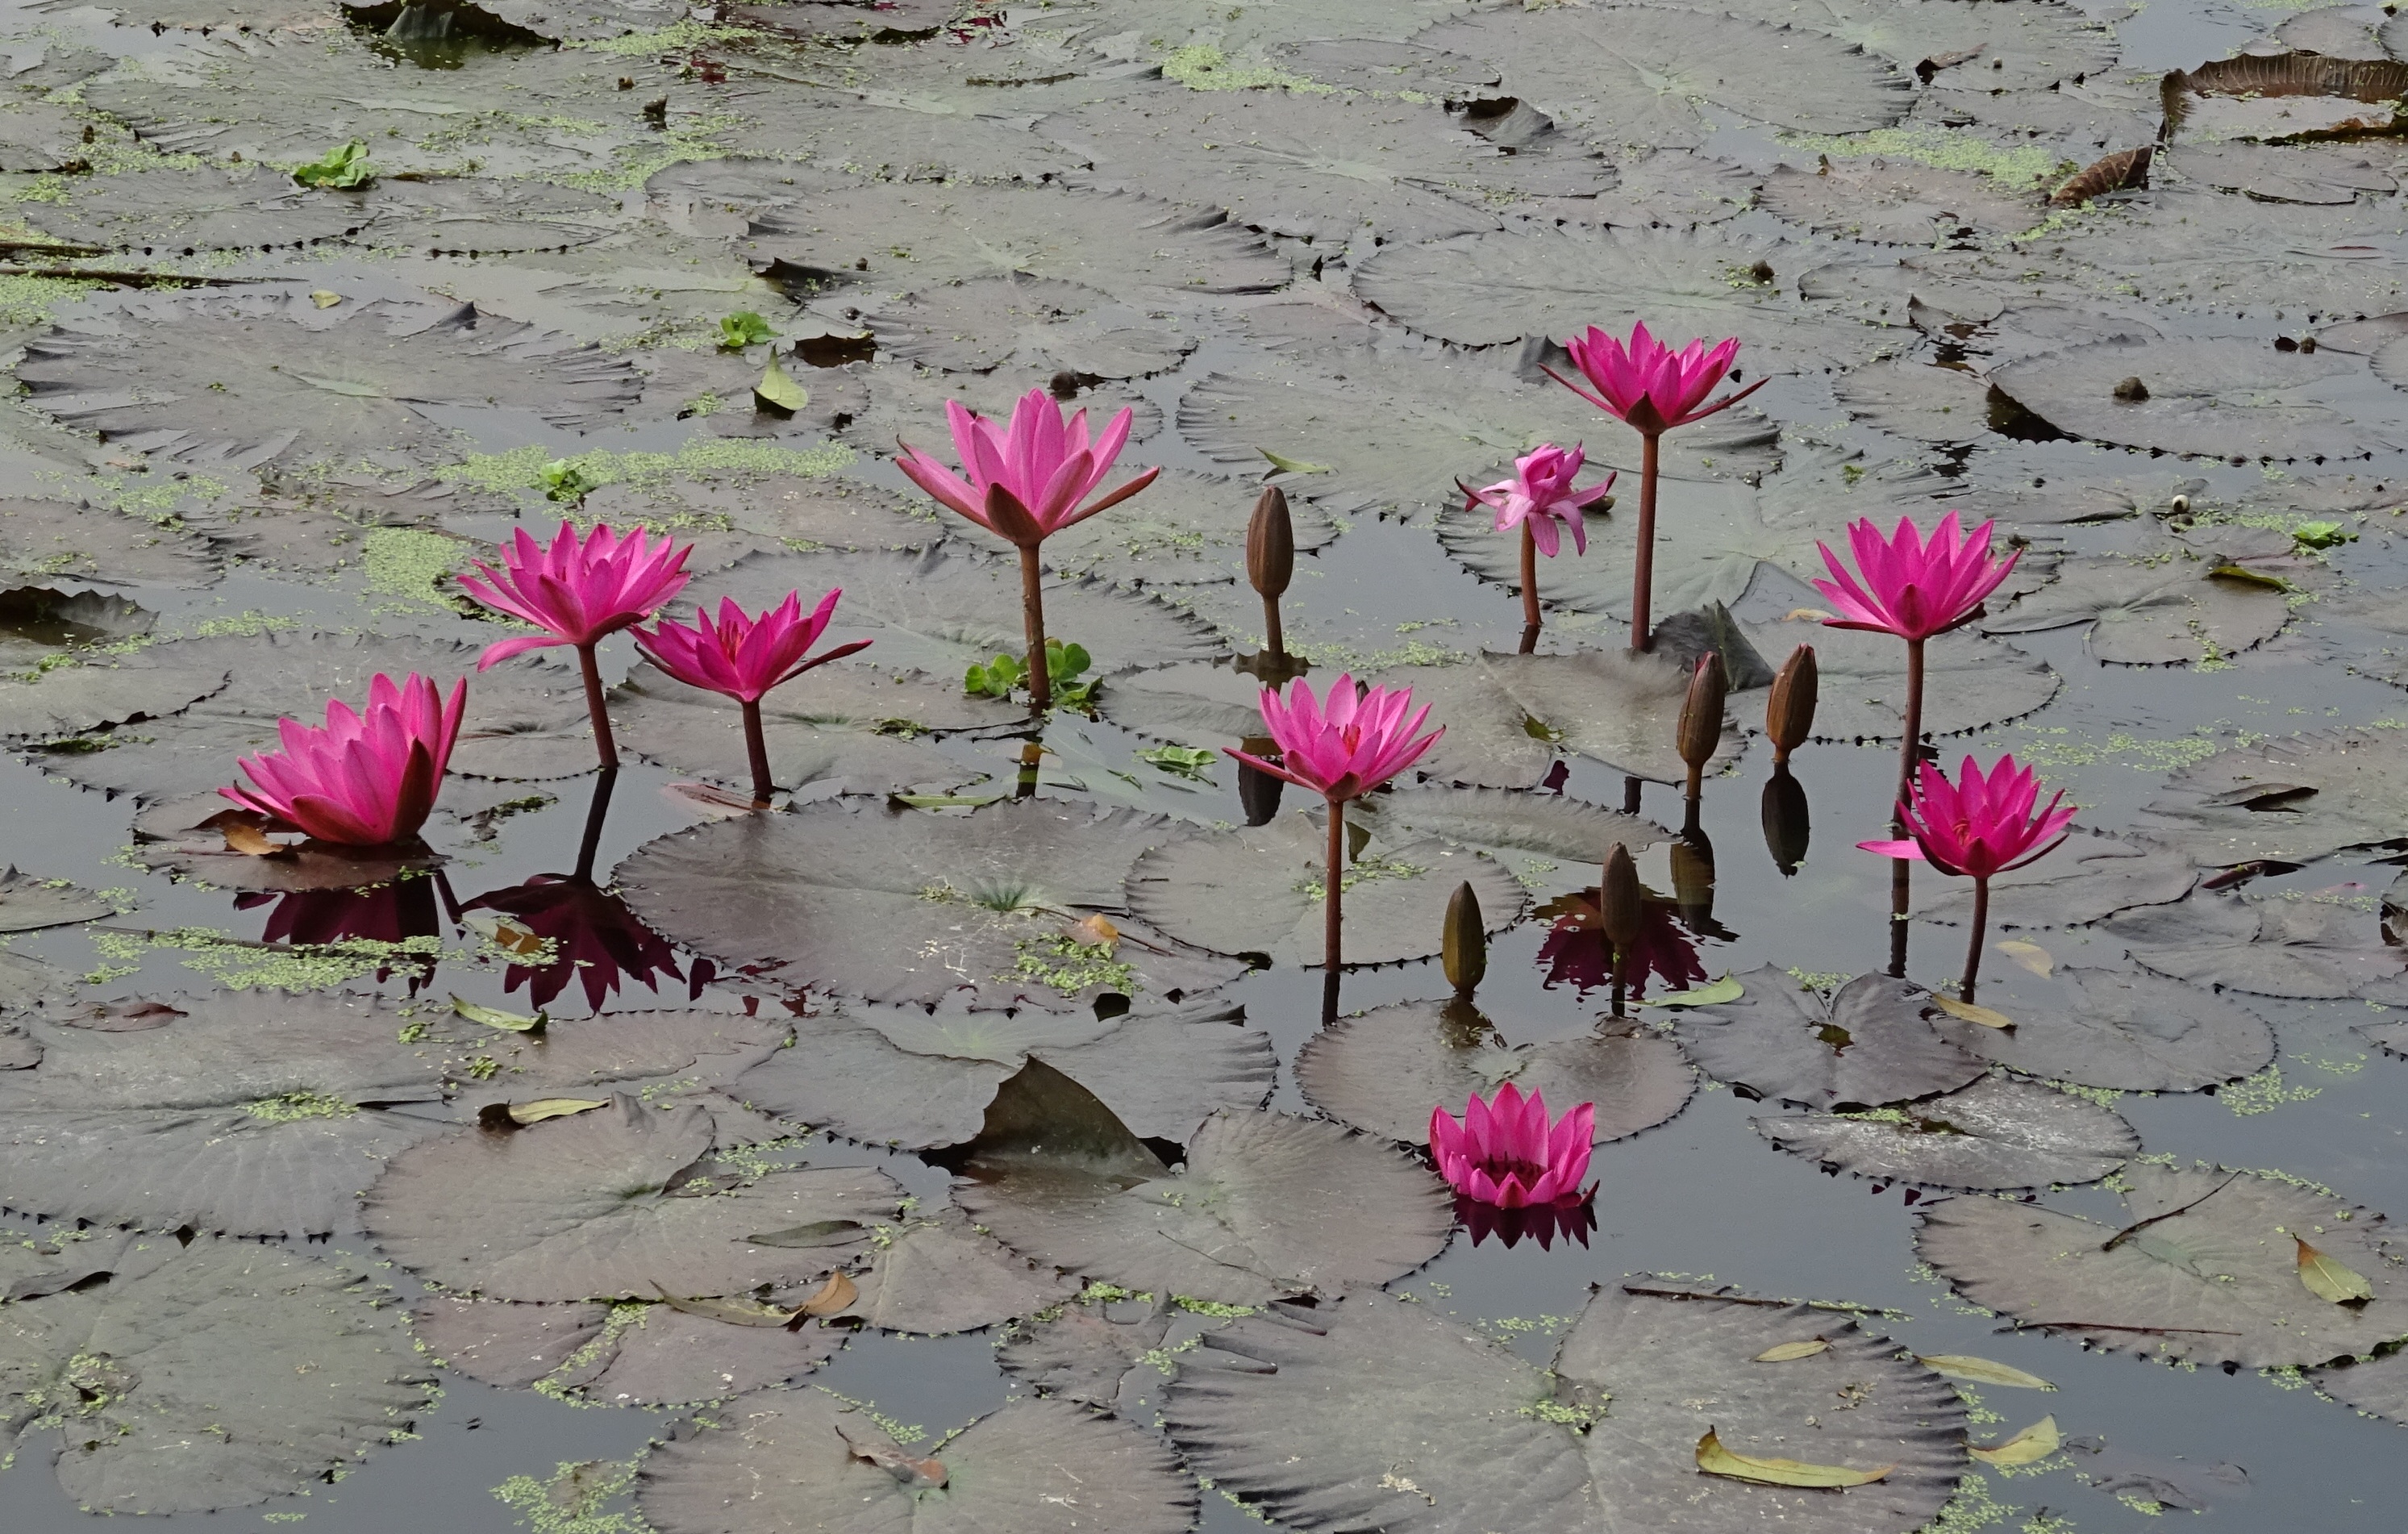
blossom, plant, leaf, flower, petal, botany, aquatic, pink, flora, water lily, wildflower, nymphaeaceae, india, lily, kolkata, flowering plant, red water lily, lal shapla, lal kamal, raktakamal, nilofar, nymphaea rubra, nymphaea rosea, leuconymphaea rubra, nymphaea magnifica, iim, land plant